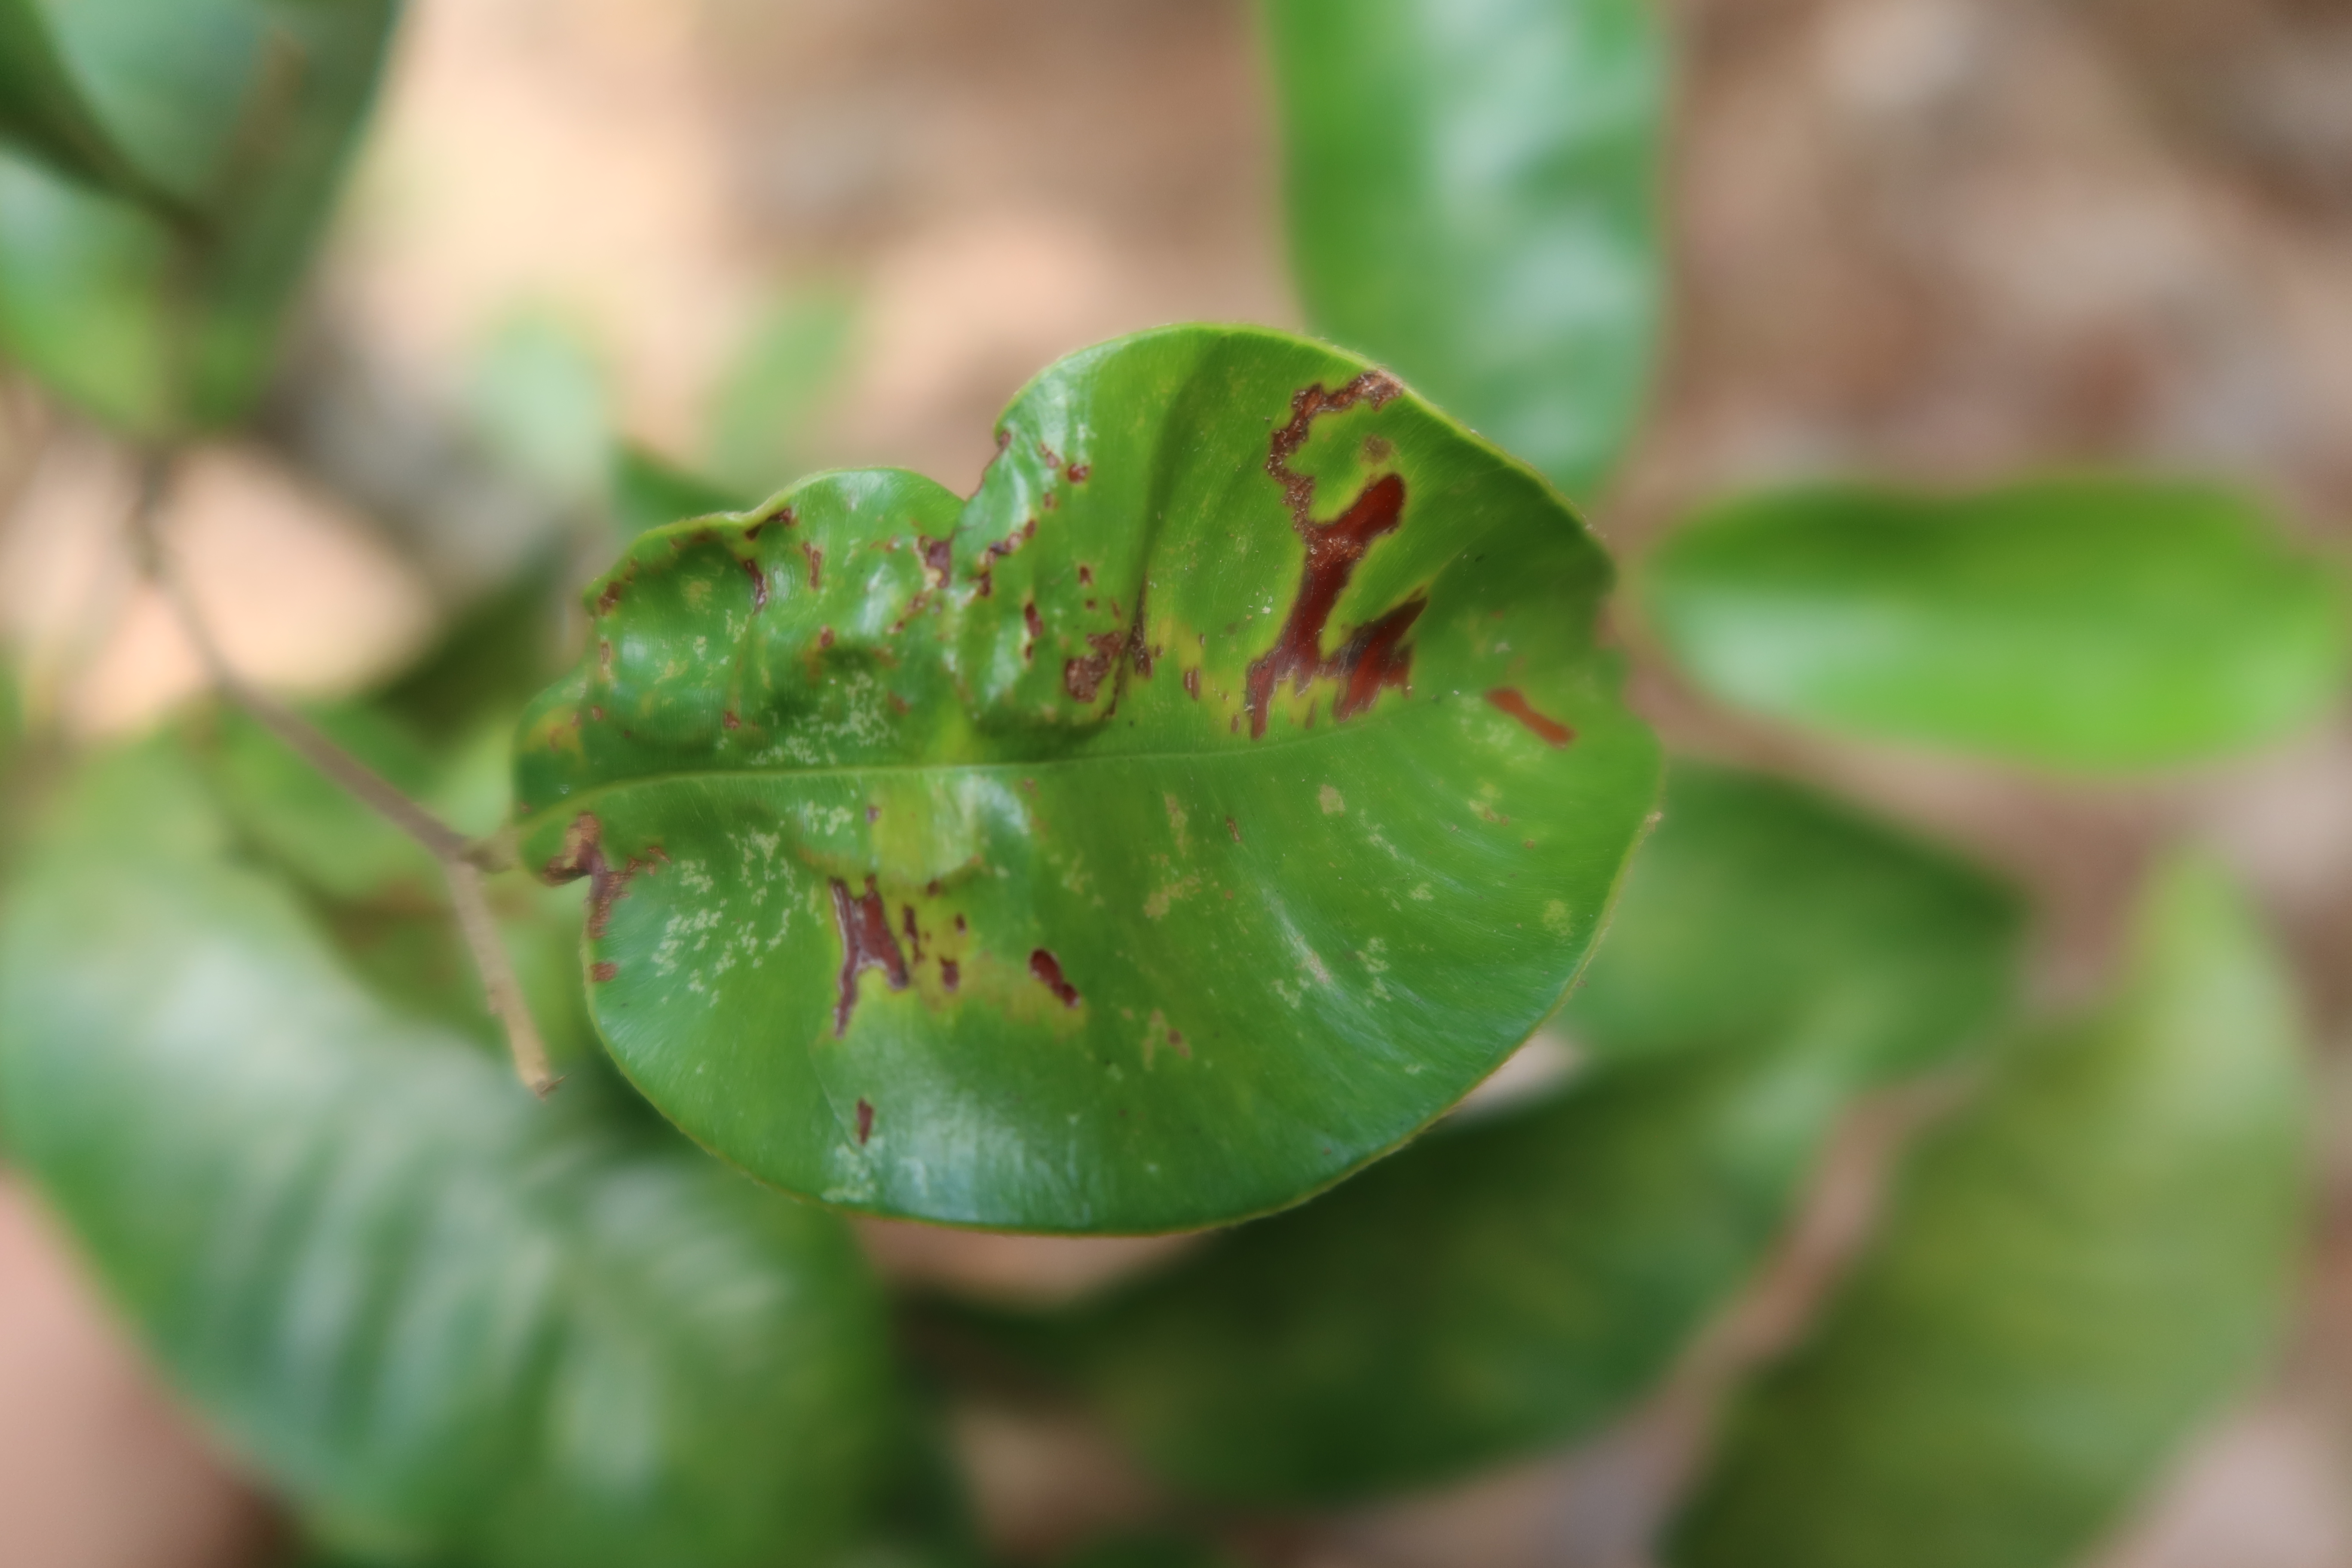
Label: Mosaic Viruses